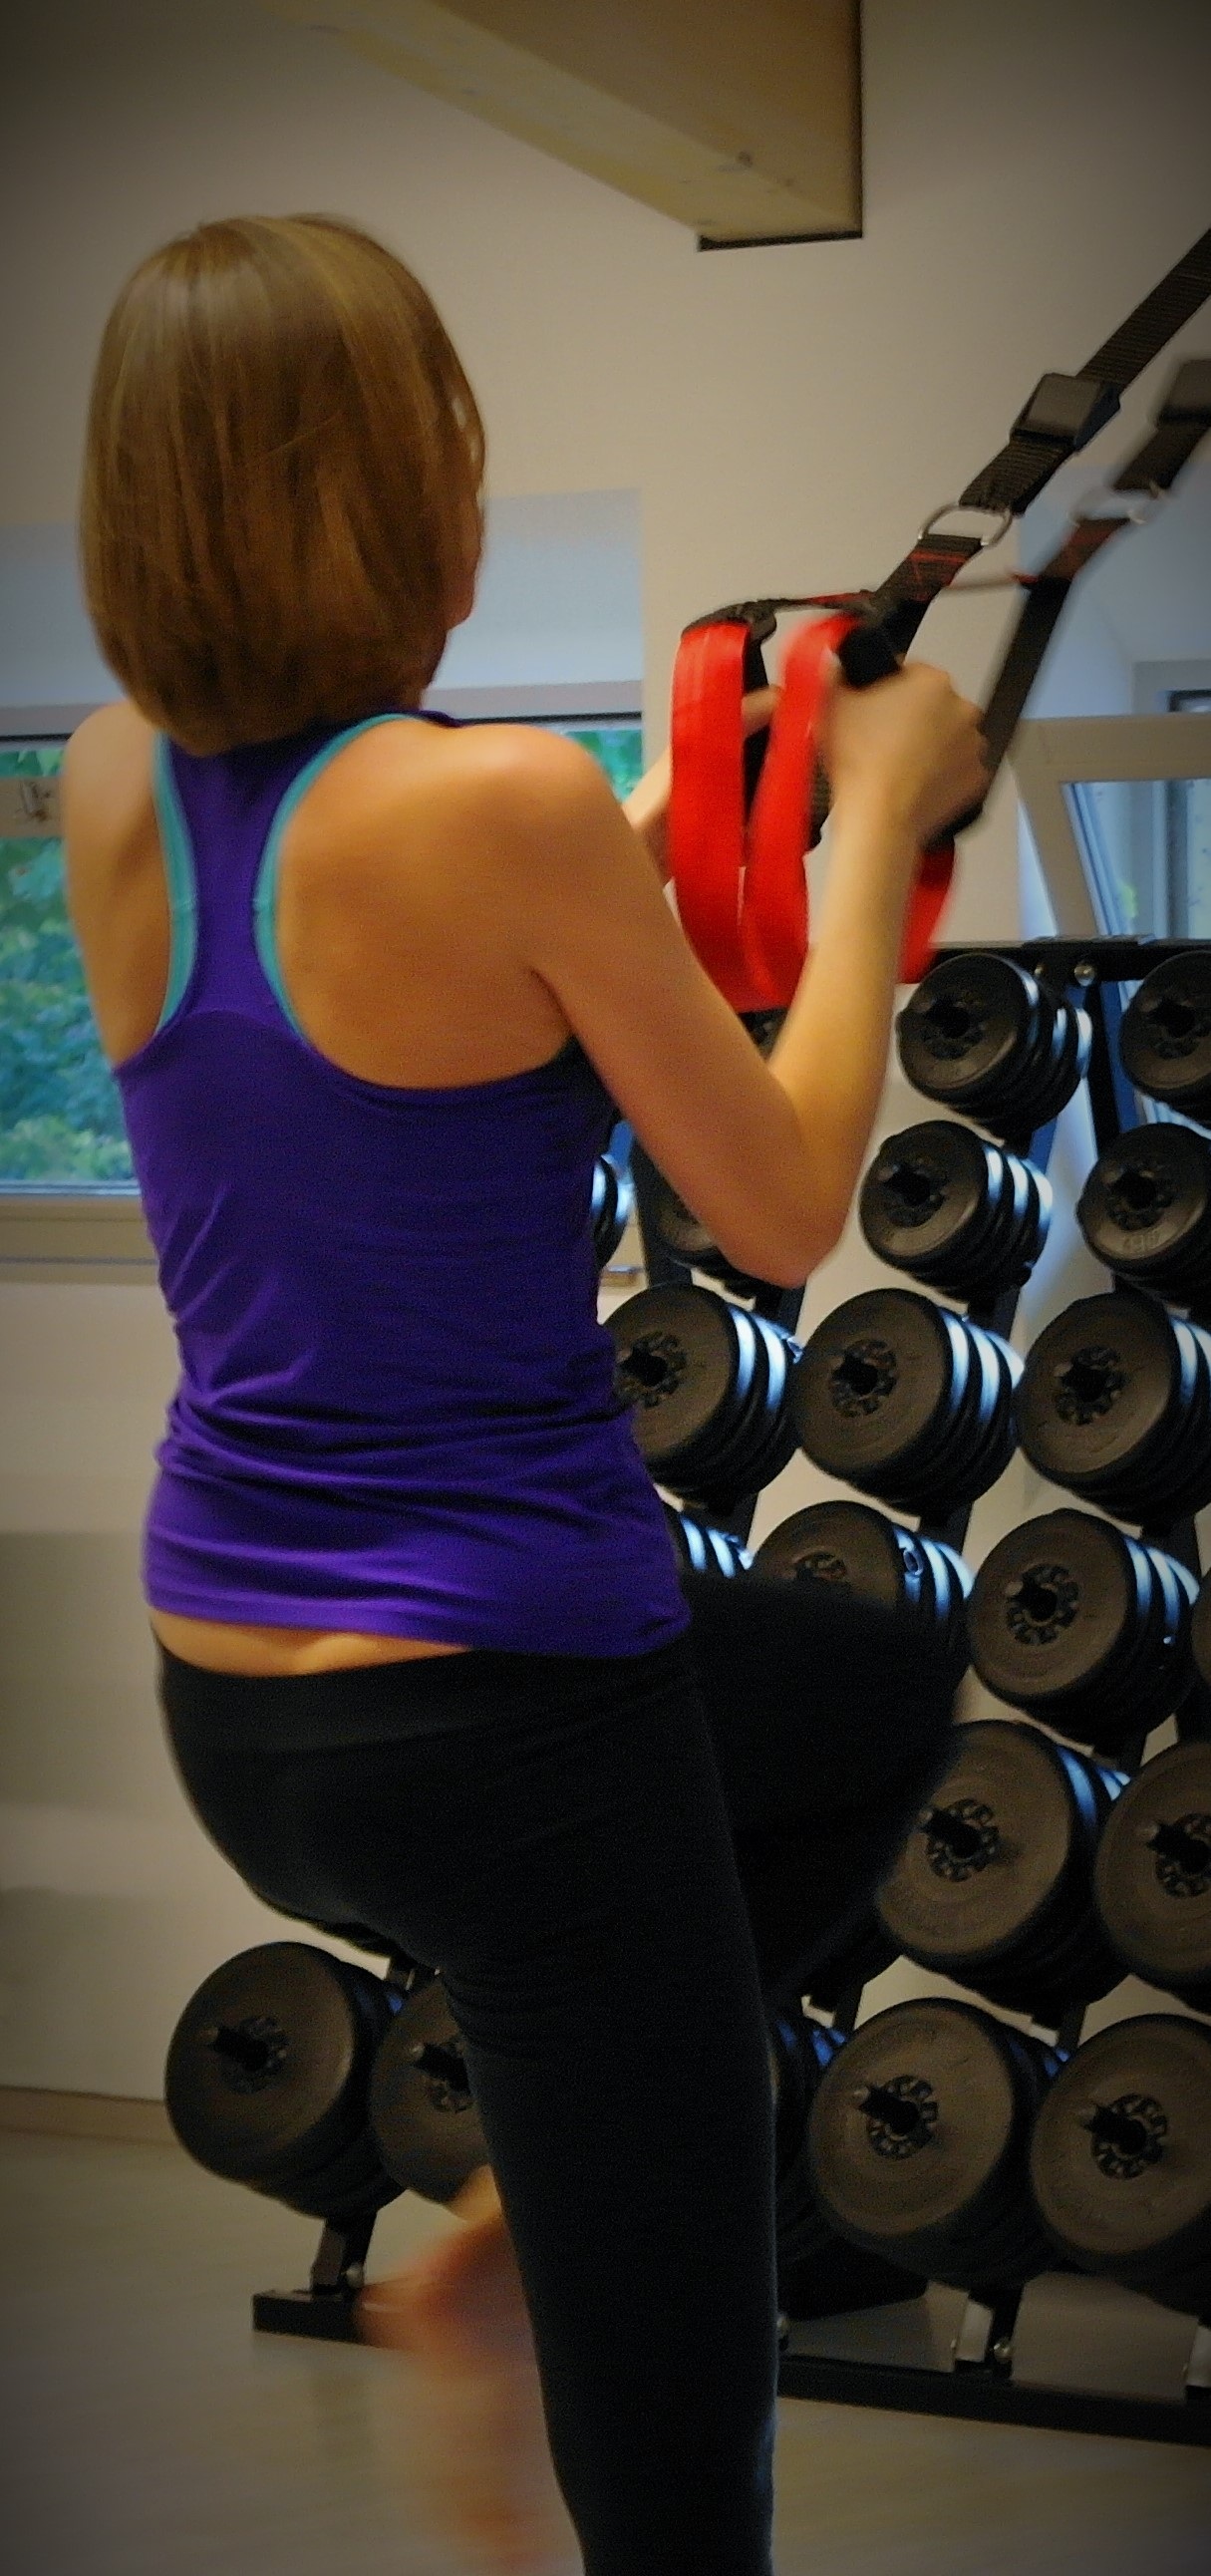
person, structure, leg, training, blue, room, arm, fitness, gym, muscle, sports, strength, squat, strength training, physical exercise, crossfit, sport venue, human action, physical fitness, biceps curl, exercise equipment, bodypump, cross training